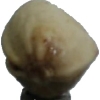
Label: pistachio